Colchester, Vermont

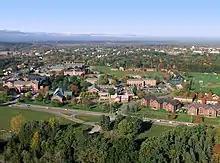
Saint Michael's College

Around 2,200 children attend the five schools in Colchester's school district. The district consists of one high school, Colchester High School; one middle school, Colchester Middle School; and three elementary schools: Malletts Bay School, Porters Point School, and Union Memorial School.